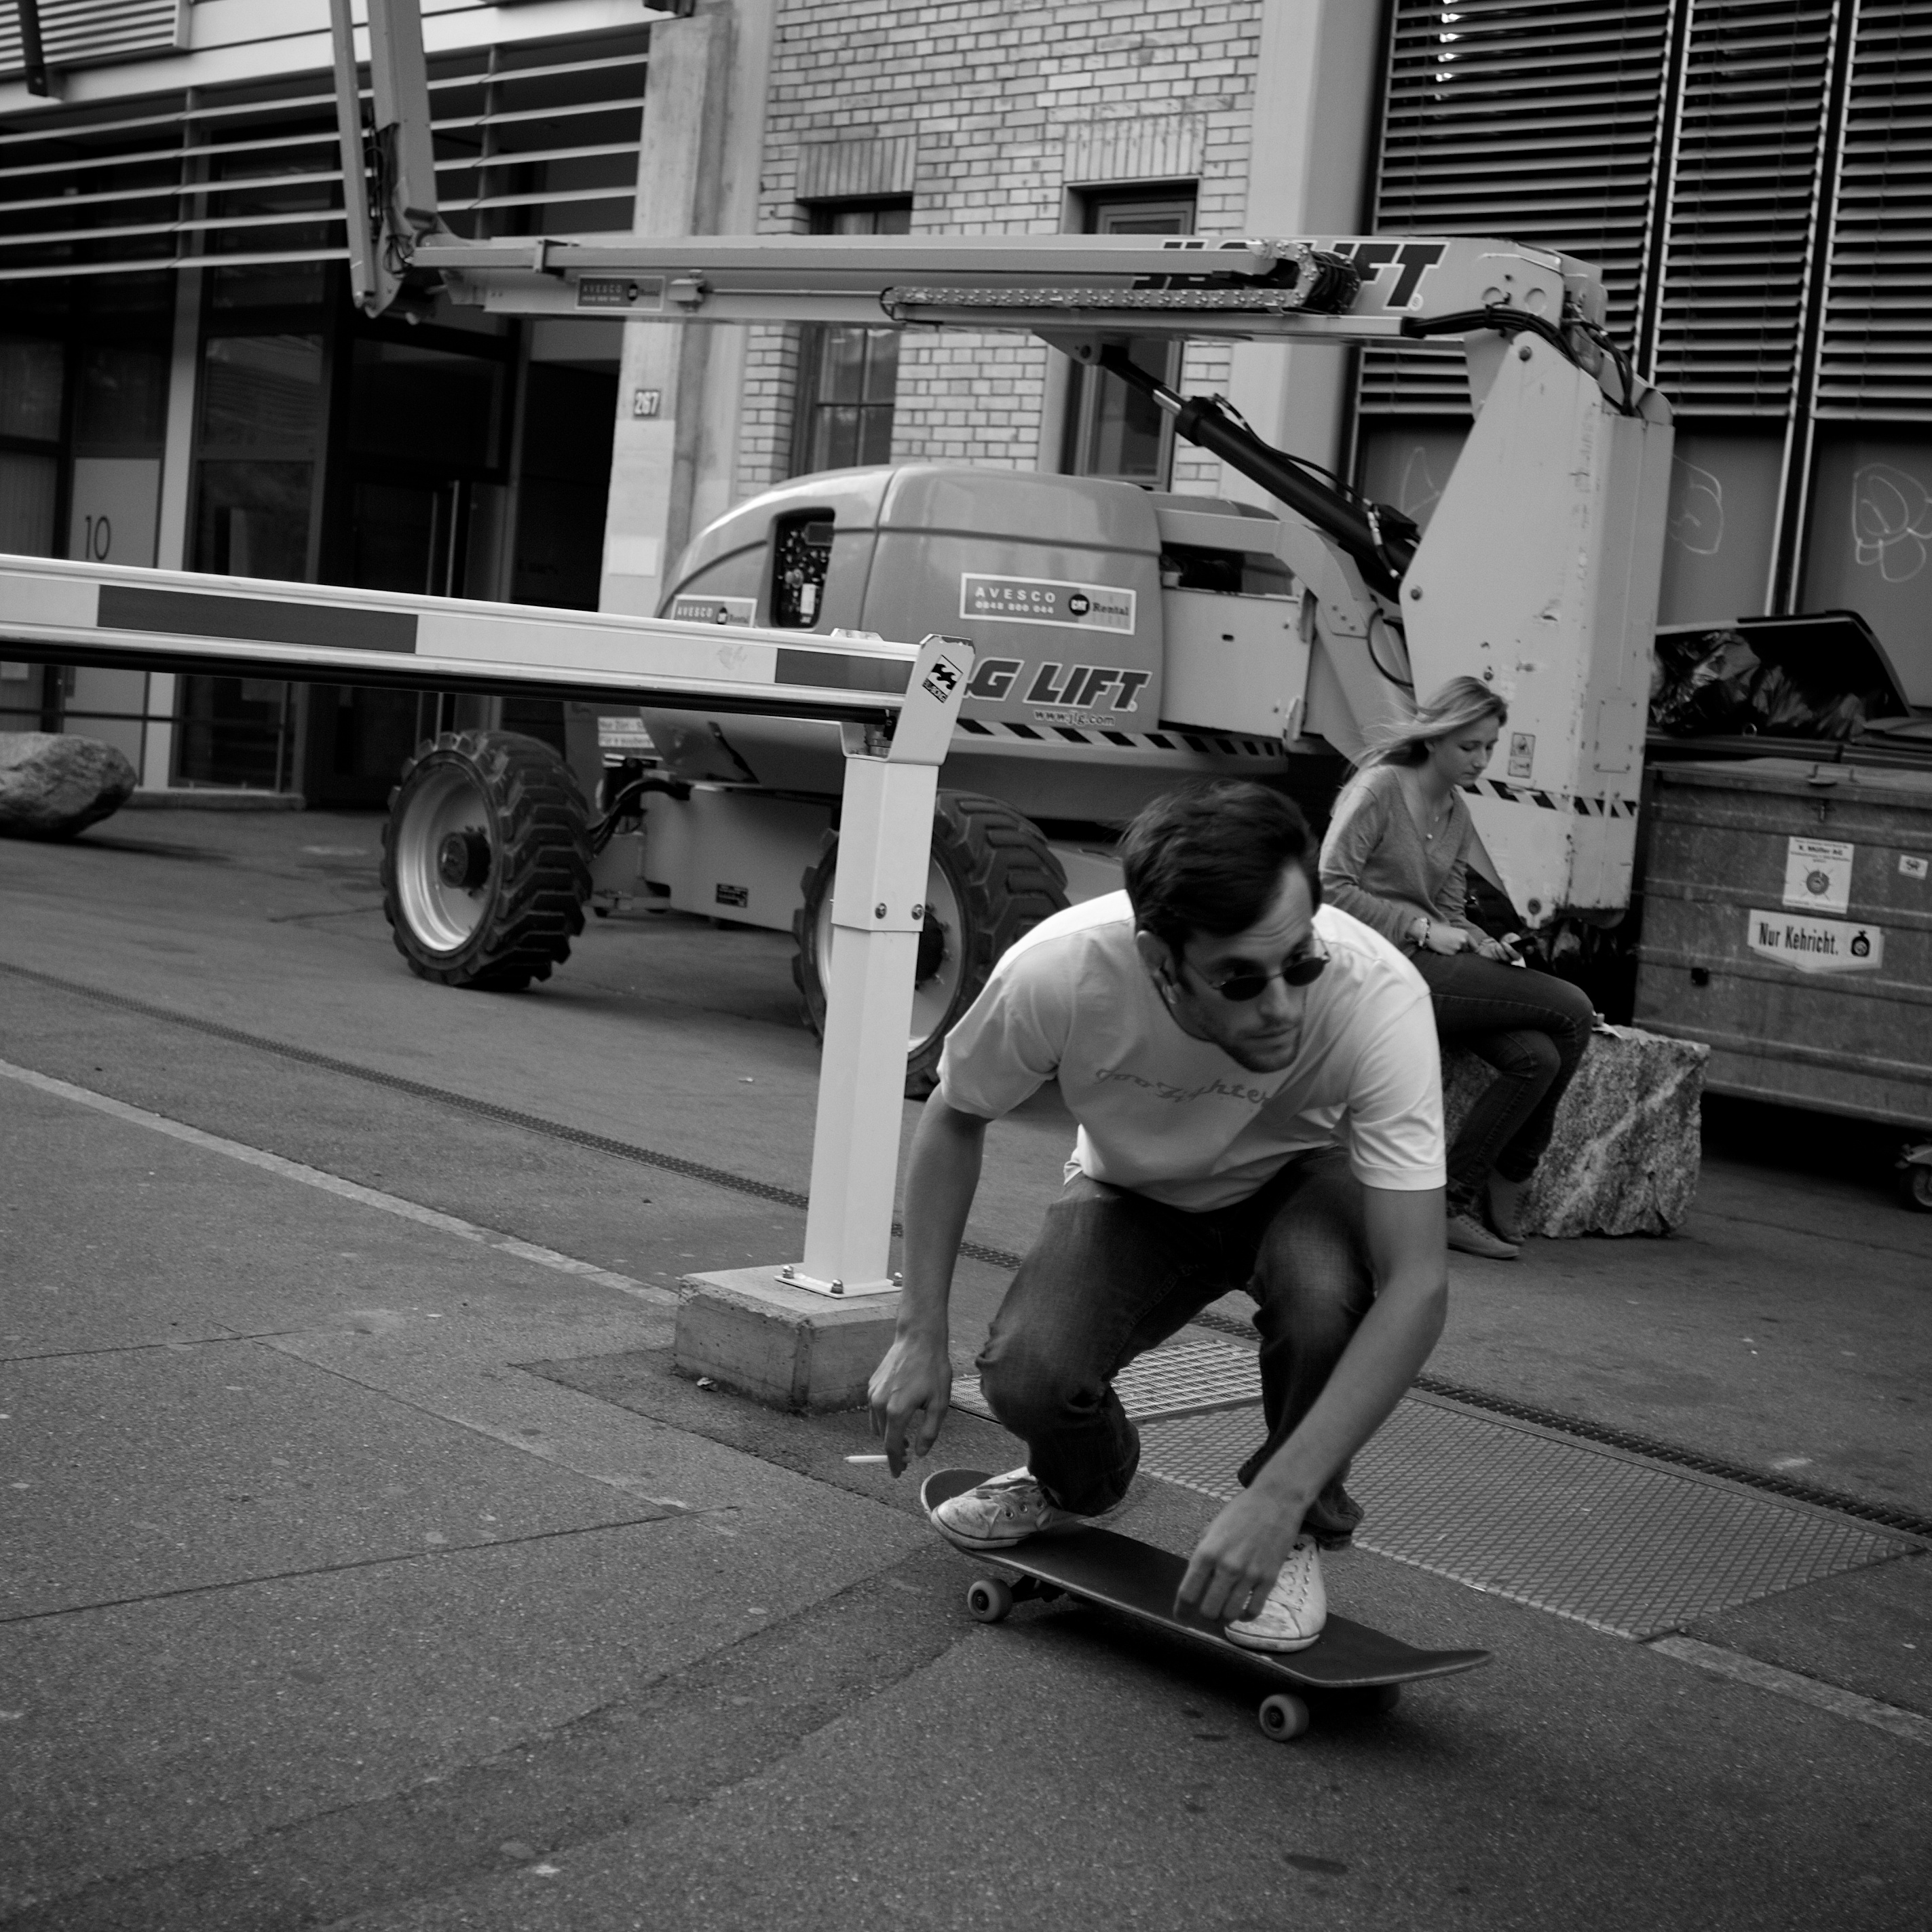
black and white, road, white, street, photography, skateboard, skateboarding, ebook, training, black, monochrome, sports equipment, streetphotography, flickr, thomas, video, sports, infrastructure, olympus, omd, fuji, leica, monochrom, leuthard, hcb, thomasleuthard, streettogs, monochrome photography, skateboarding equipment and supplies, boardsport, human positions, physical fitness